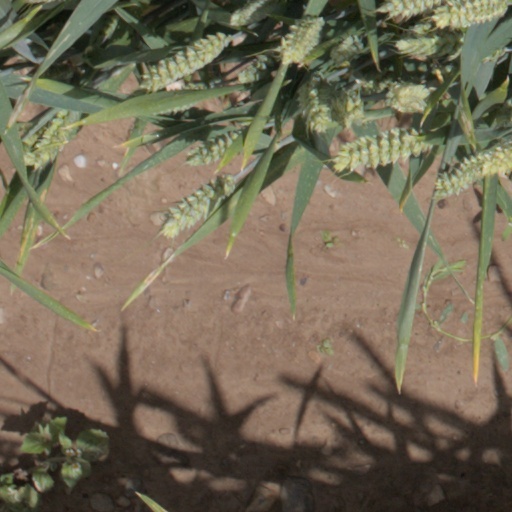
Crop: wheat